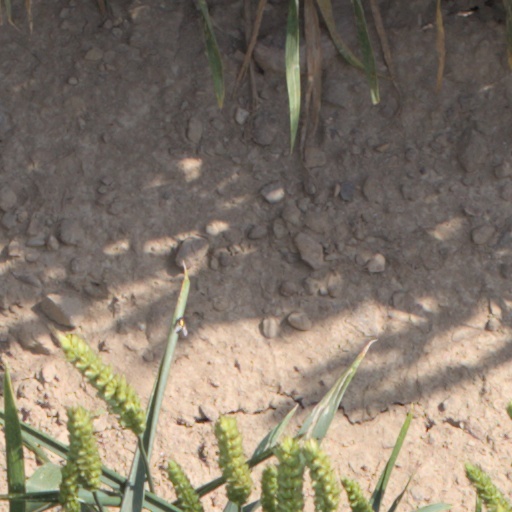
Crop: wheat